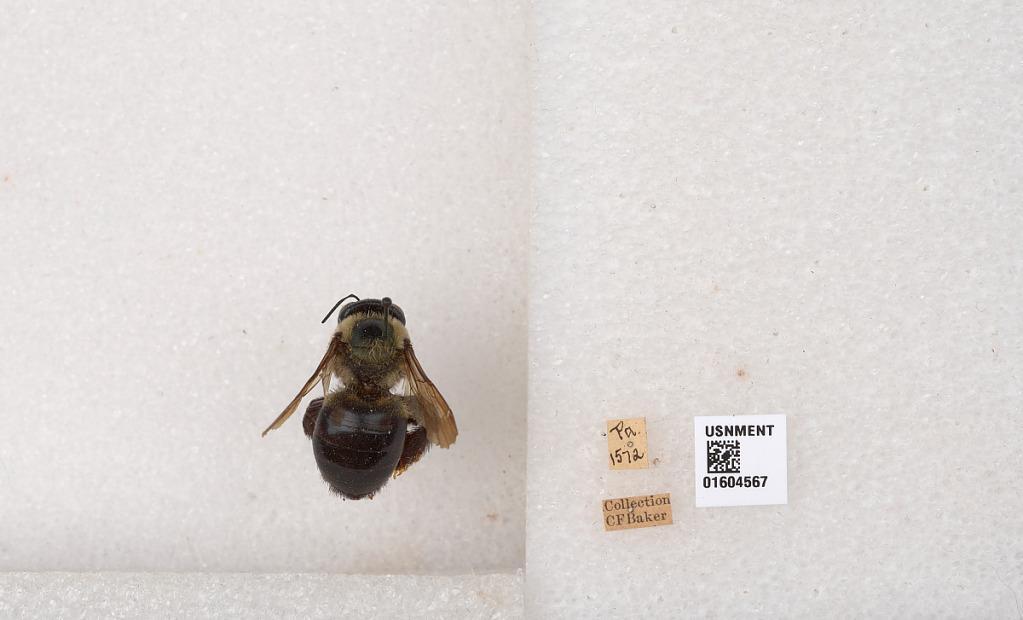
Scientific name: Xylocopa (Xylocopoides) virginica virginica (Linnaeus)